Ulleung County

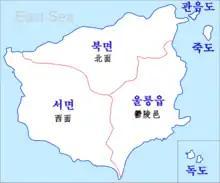
Ulleung eup and myeon map in Korean

Ulleung-gun is divided into one "eup" and two "myeon". Ulleung-eup is then divided into four legal "ri", but six administrative "ri". Buk-myeon is divided into three legal "ri", eight administrative "ri". Seo-myeon is divided into three legal "ri", five administrative "ri".